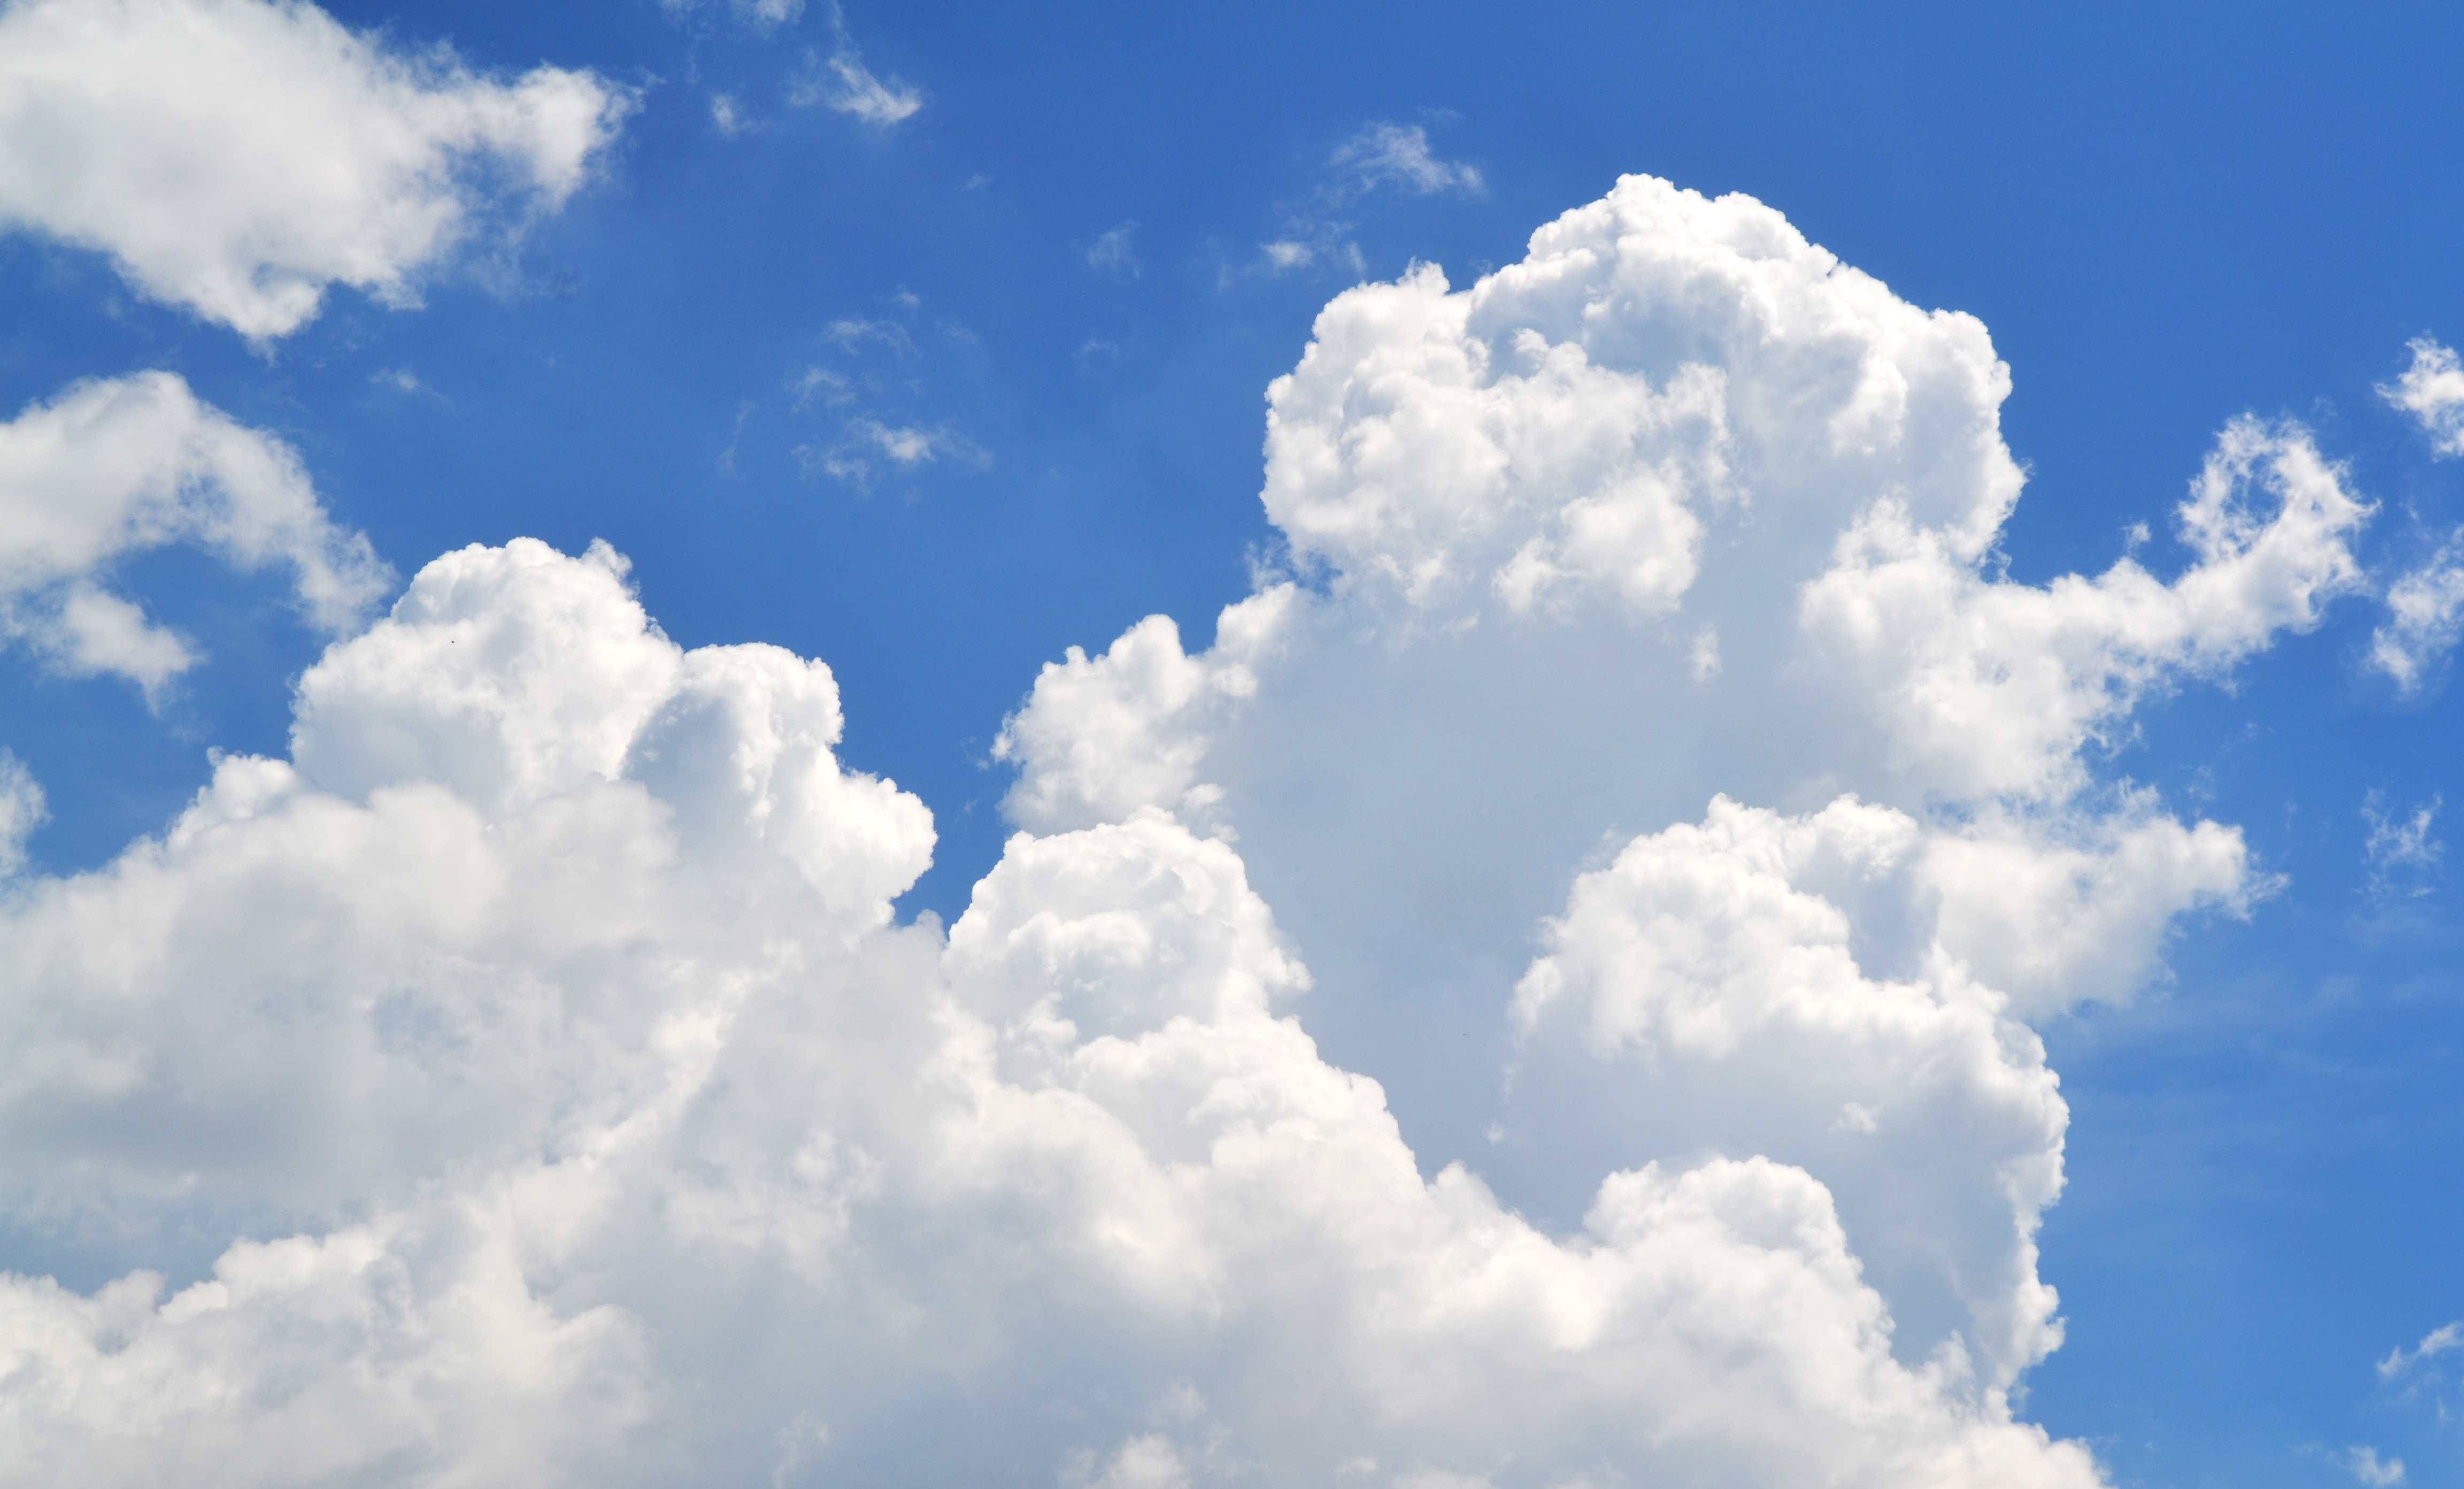
cloud, sky, sunlight, atmosphere, daytime, cumulus, blue, look up, blue sky, white cloud, properties, meteorological phenomenon, atmosphere of earth